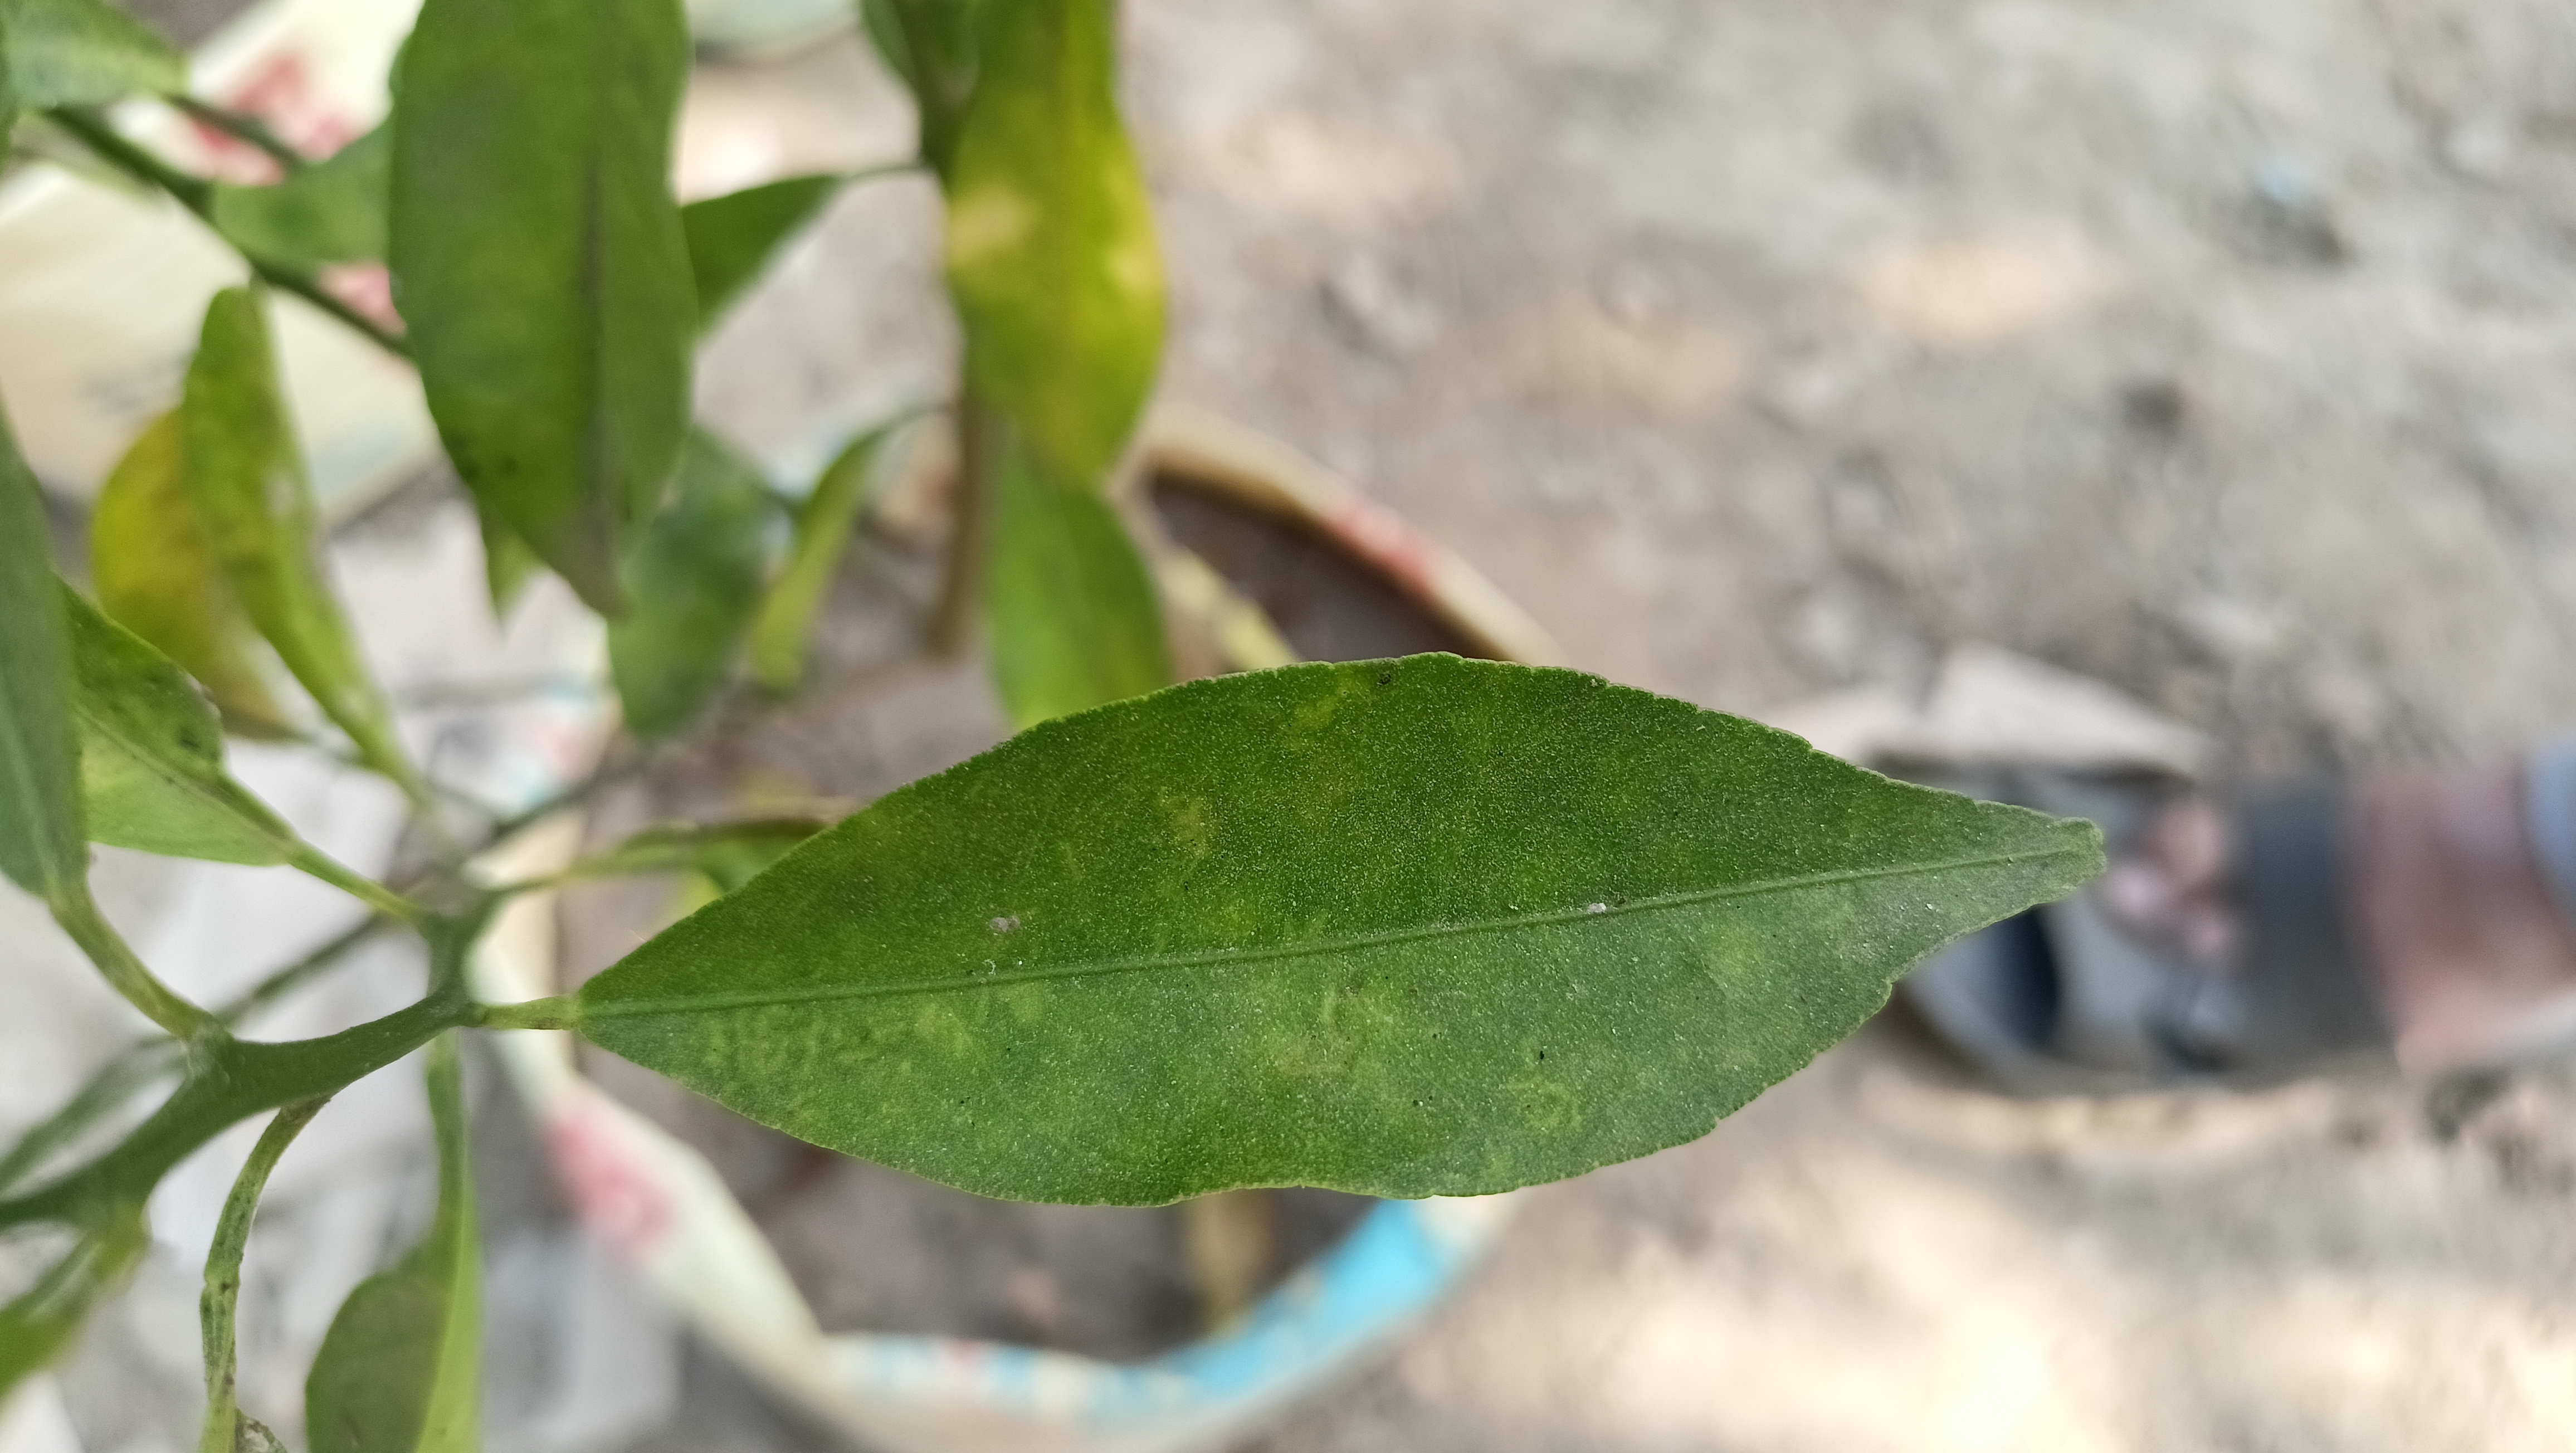
Mandarin leaf variety: Mandaring